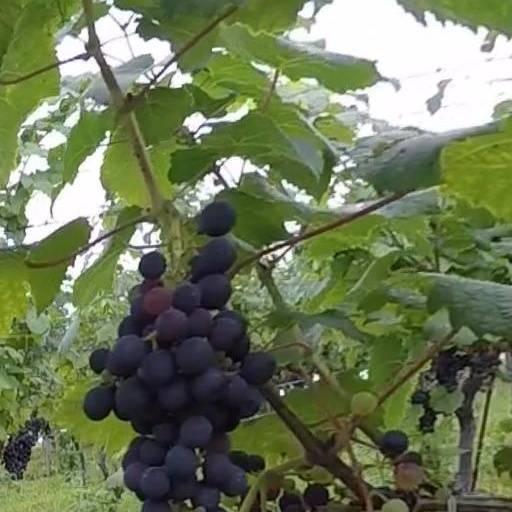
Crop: grape